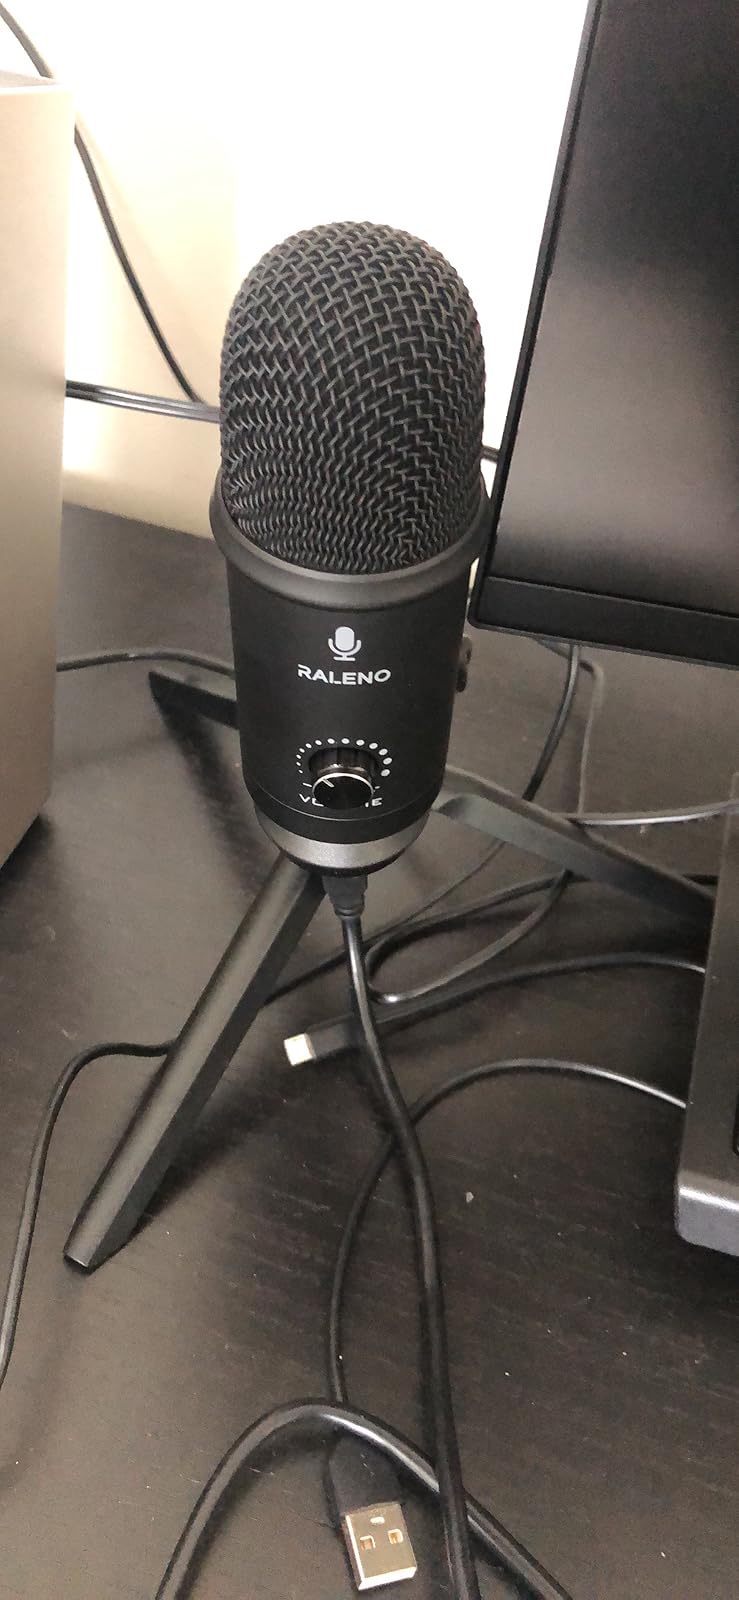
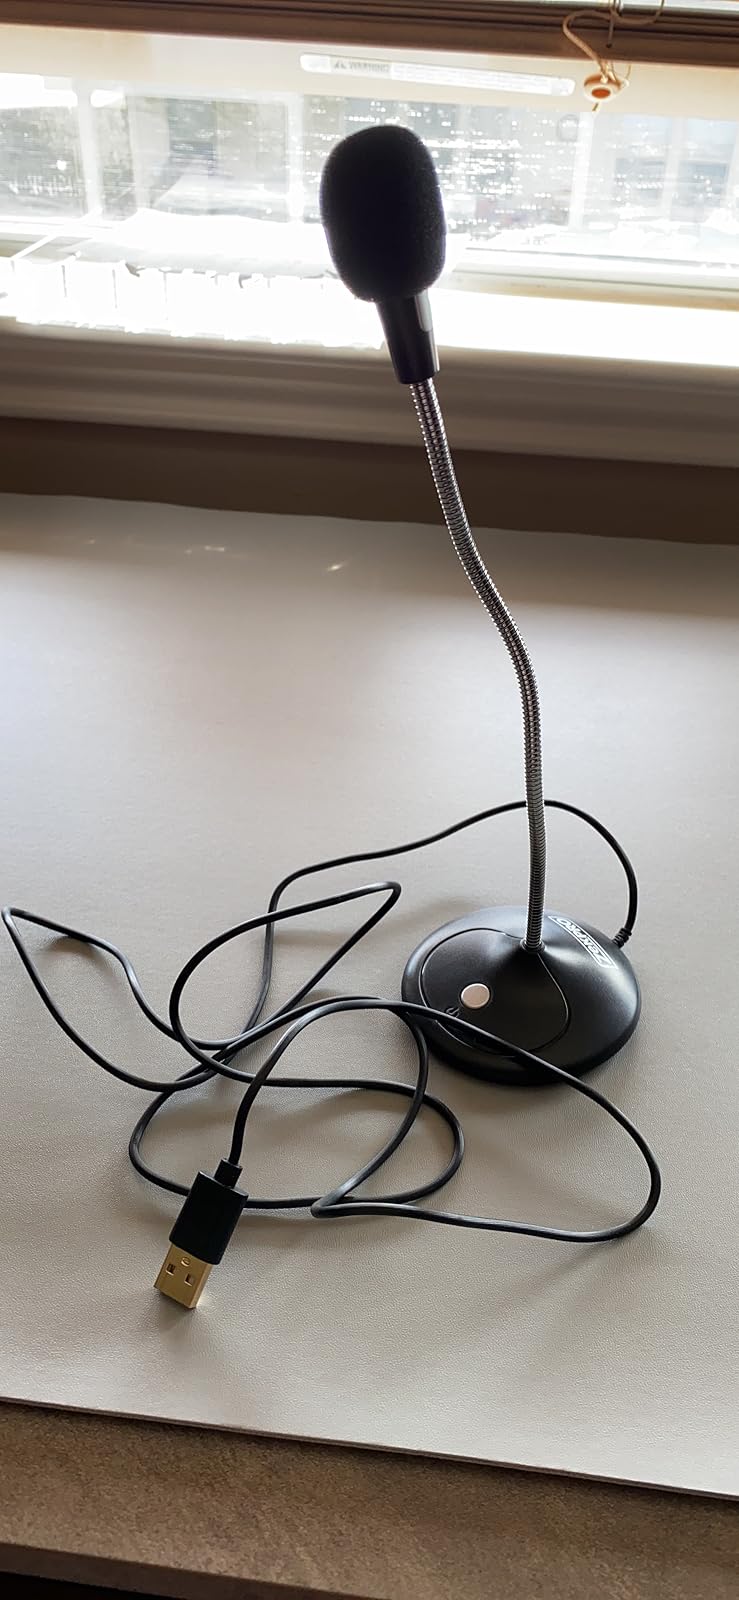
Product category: microphone
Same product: no